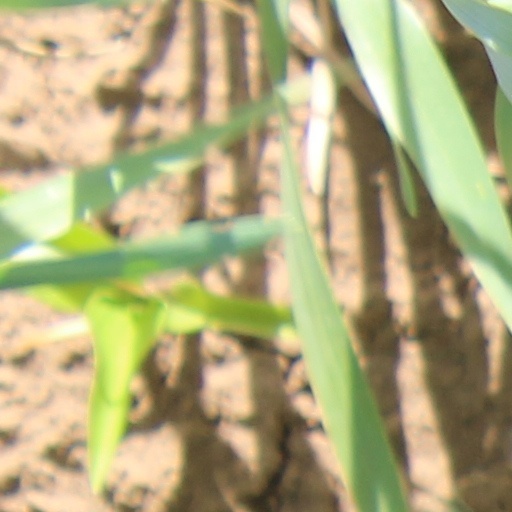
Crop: wheat